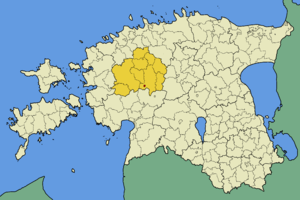
Järvakandi est un bourg qui forme la collectivité territoriale de Järvakandi située dans le comté de Rapla en Estonie.